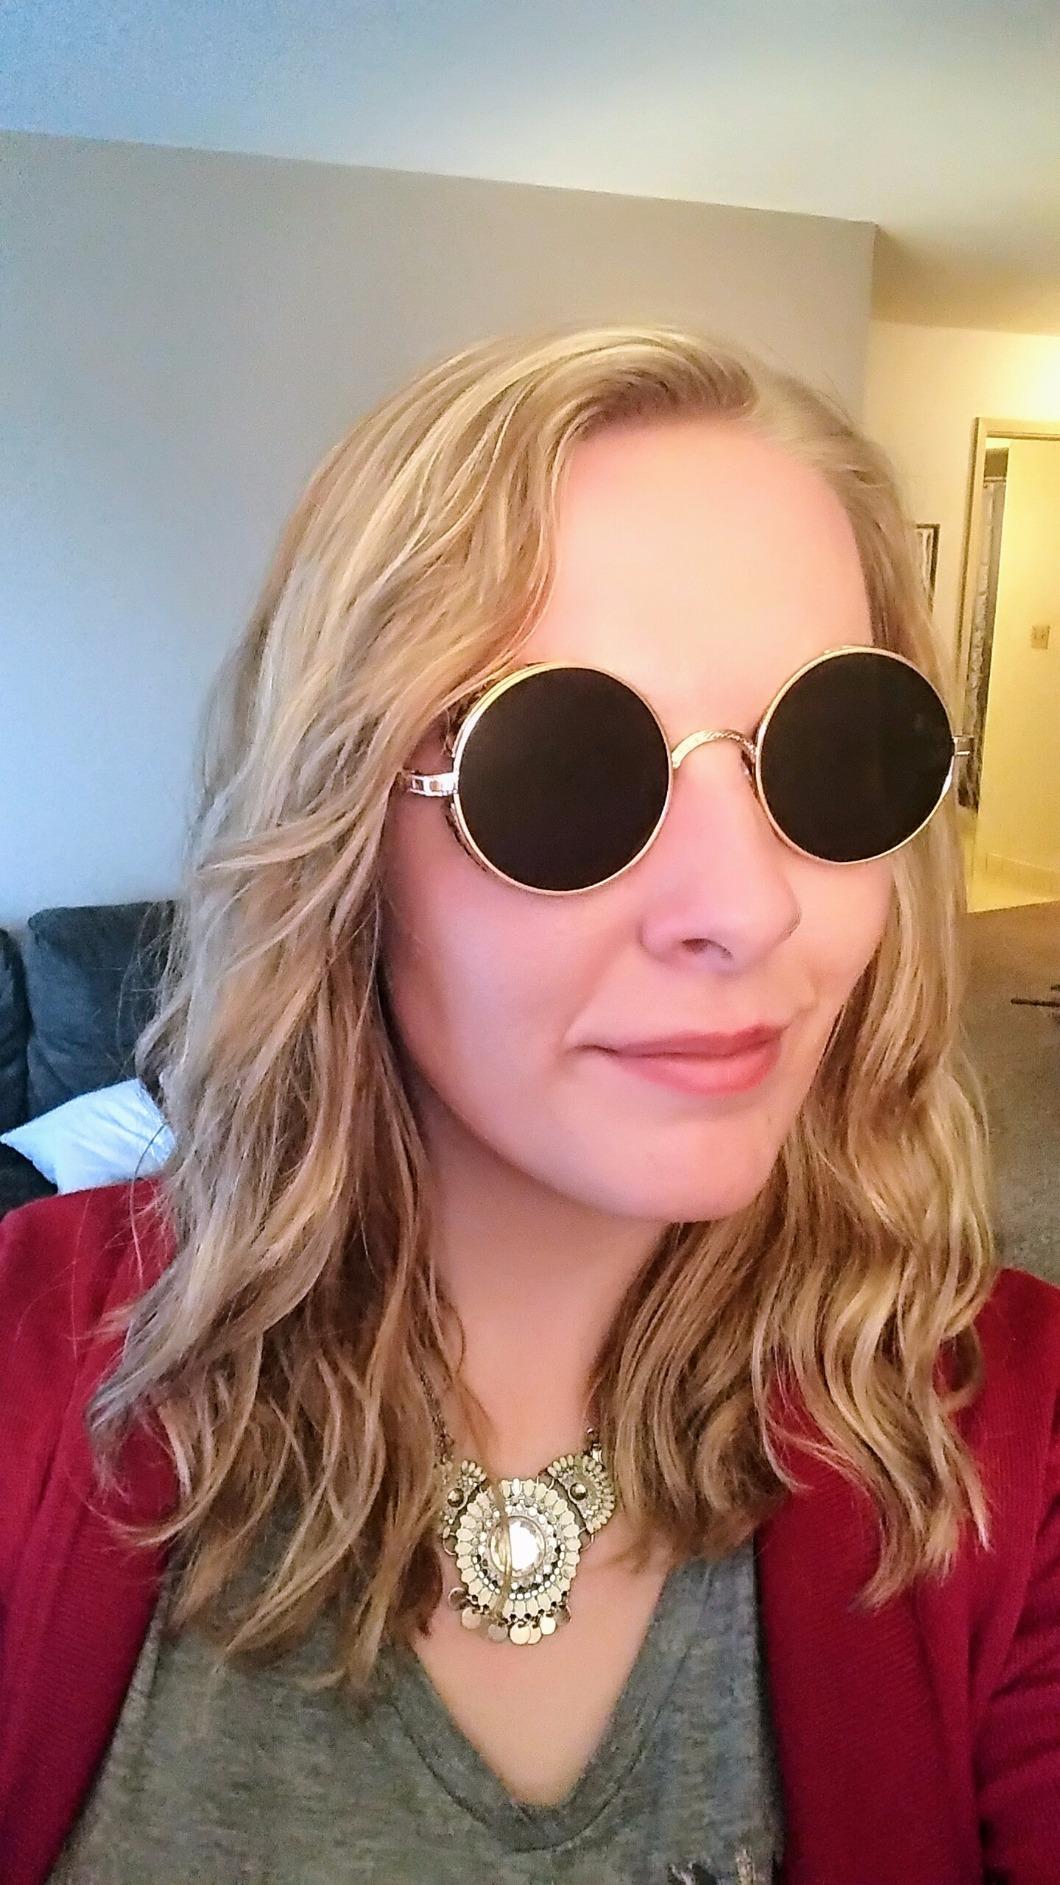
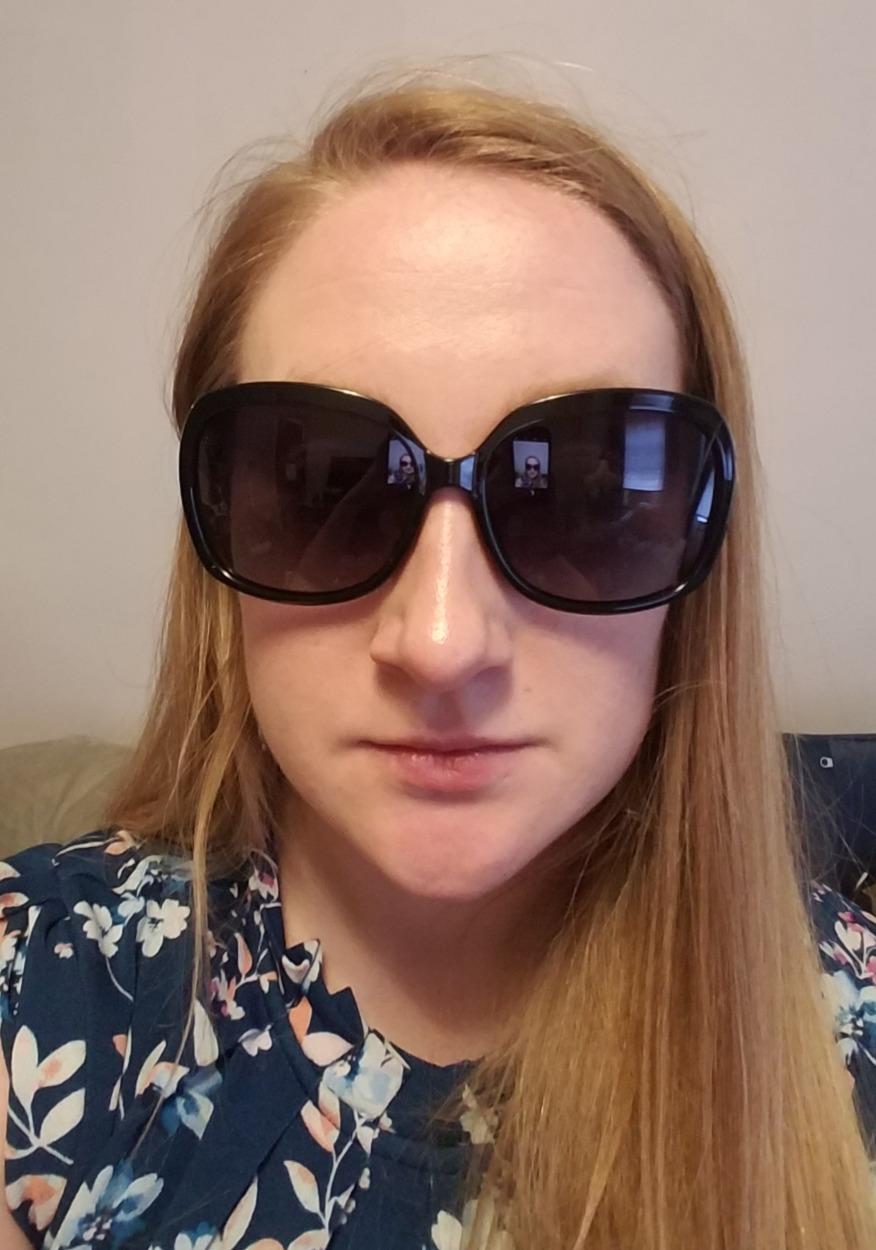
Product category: accessories_sunglasses
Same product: no